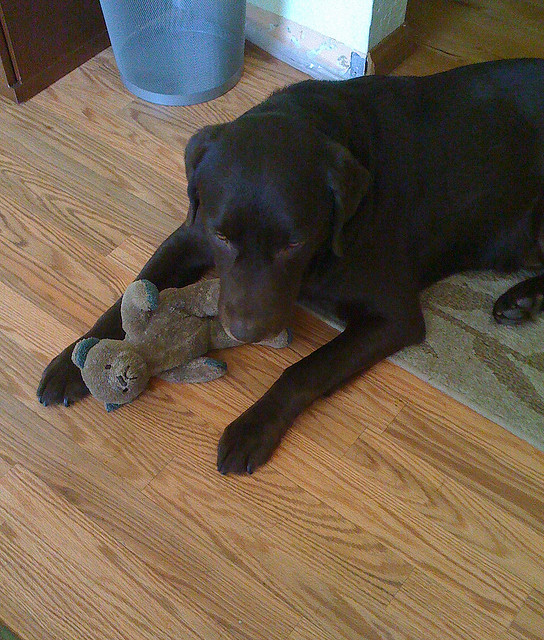
user: Given an image and a question. Answer the question in a short answer. Question: What is the dog doing with stuffed animal? Short Answer:
assistant: chew